German National Platform for Electric Mobility

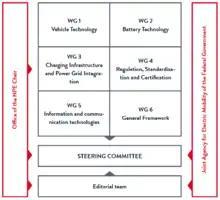
Organigram of the NPE

The platform consists of the steering committee, an editorial team and six topic-specific working groups. The steering committee coordinates the working groups. It is the decision-making body and reflects the structure of the NPE, which is made up of members of economy, science, politics and associations. Its members are the chairmen of the working groups, representatives of the federal government, the industrial circle electric mobility and the members of the editorial team. The editorial team supports the steering committee in the elaboration of reports and other publications of the NPE. The NPE is supported by the Federal Government's Joint Agency for Electric Mobility (GGEMO). The Office of the NPE Chair moderates the platform and coordinates the NPE communication.